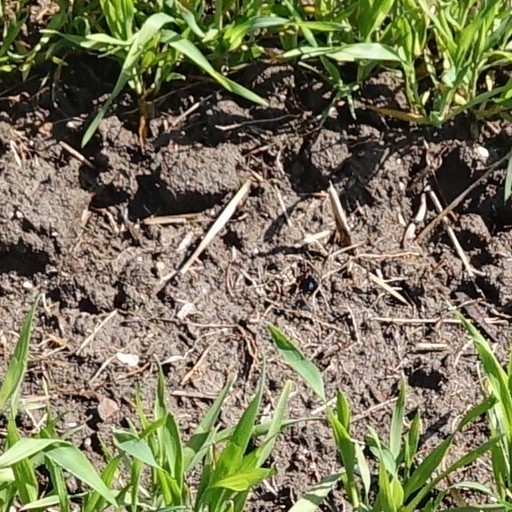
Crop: wheat